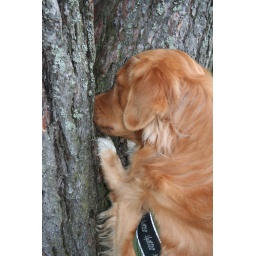
We've hidden some dog candy in the tree and Zam is looking (or rather sniffing) for it.